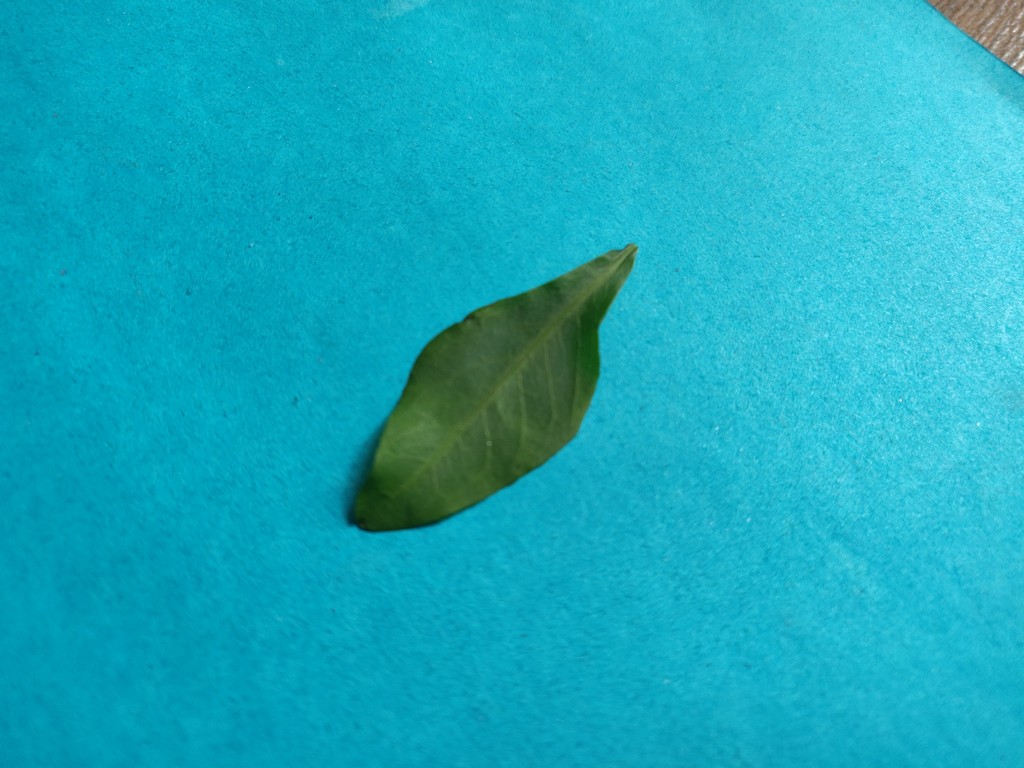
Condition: Healthy
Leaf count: single
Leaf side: front